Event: Nepal Earthquake
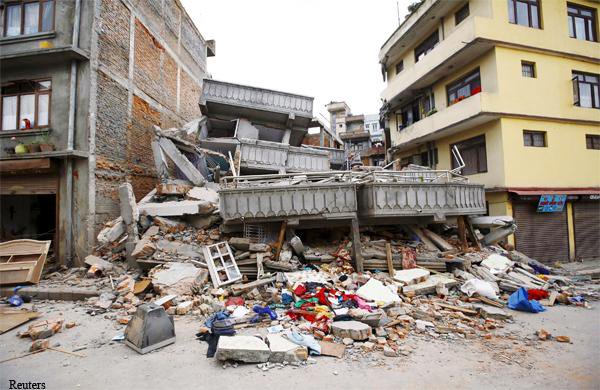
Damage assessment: damage